François de Montmorency, sieur de La Rochepot

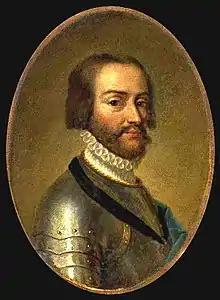
Duc de Vendôme, governor of Picardie and the Île de France

For the royal campaign of 1525, La Rochepot was in the armies vanguard of 500 lances under the authority of Marshal Chabannes. He was therefore present at the disastrous battle of Pavia where he was captured, as the king and his elder brother were. La Rochepot would not long be in captivity, and upon his bail he was granted permission (as no other captain of men-at-arms was) to meet with the captive king first before he departed back to France. La Rochepot recorded his observations of the sad state of his king. François provided him with a letter to give the "Parlement" such that they would expend all their energies in support of the regency government. By the time he was back in Paris in March 1525 he joined forces with his father and recounted the events that had transpired before the entire court, at this time his entire ransom had been collected.